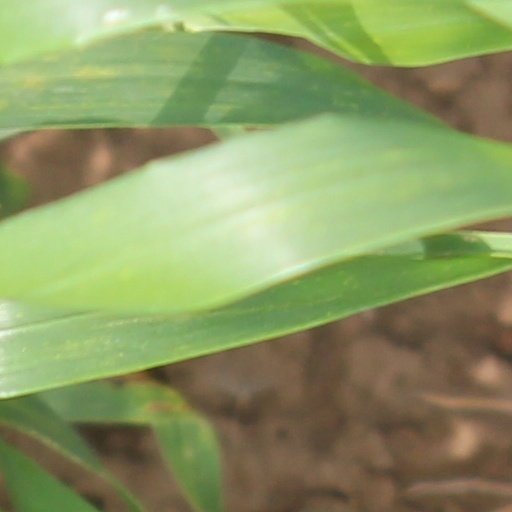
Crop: wheat